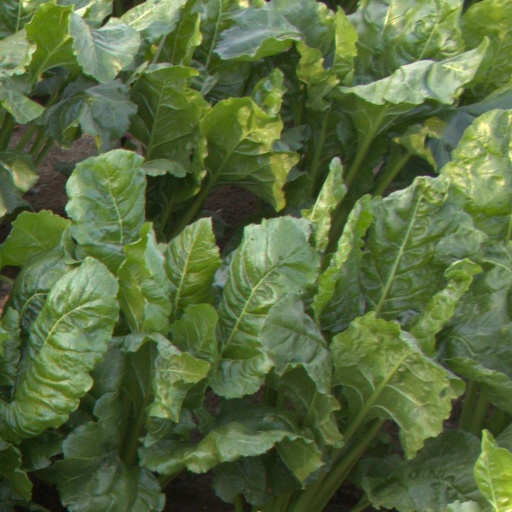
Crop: sugar beet